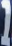
Number: 1